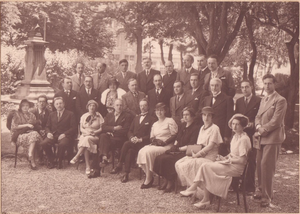
Emile Faynot, 3ème à droite rang du milieu, 1er juillet 1934
Émile Alphonse Faynot, né le 3 juillet 1878 à Levrezy, décédé le 5 août 1962 à Thilay, est un industriel, aquarelliste et illustrateur français.